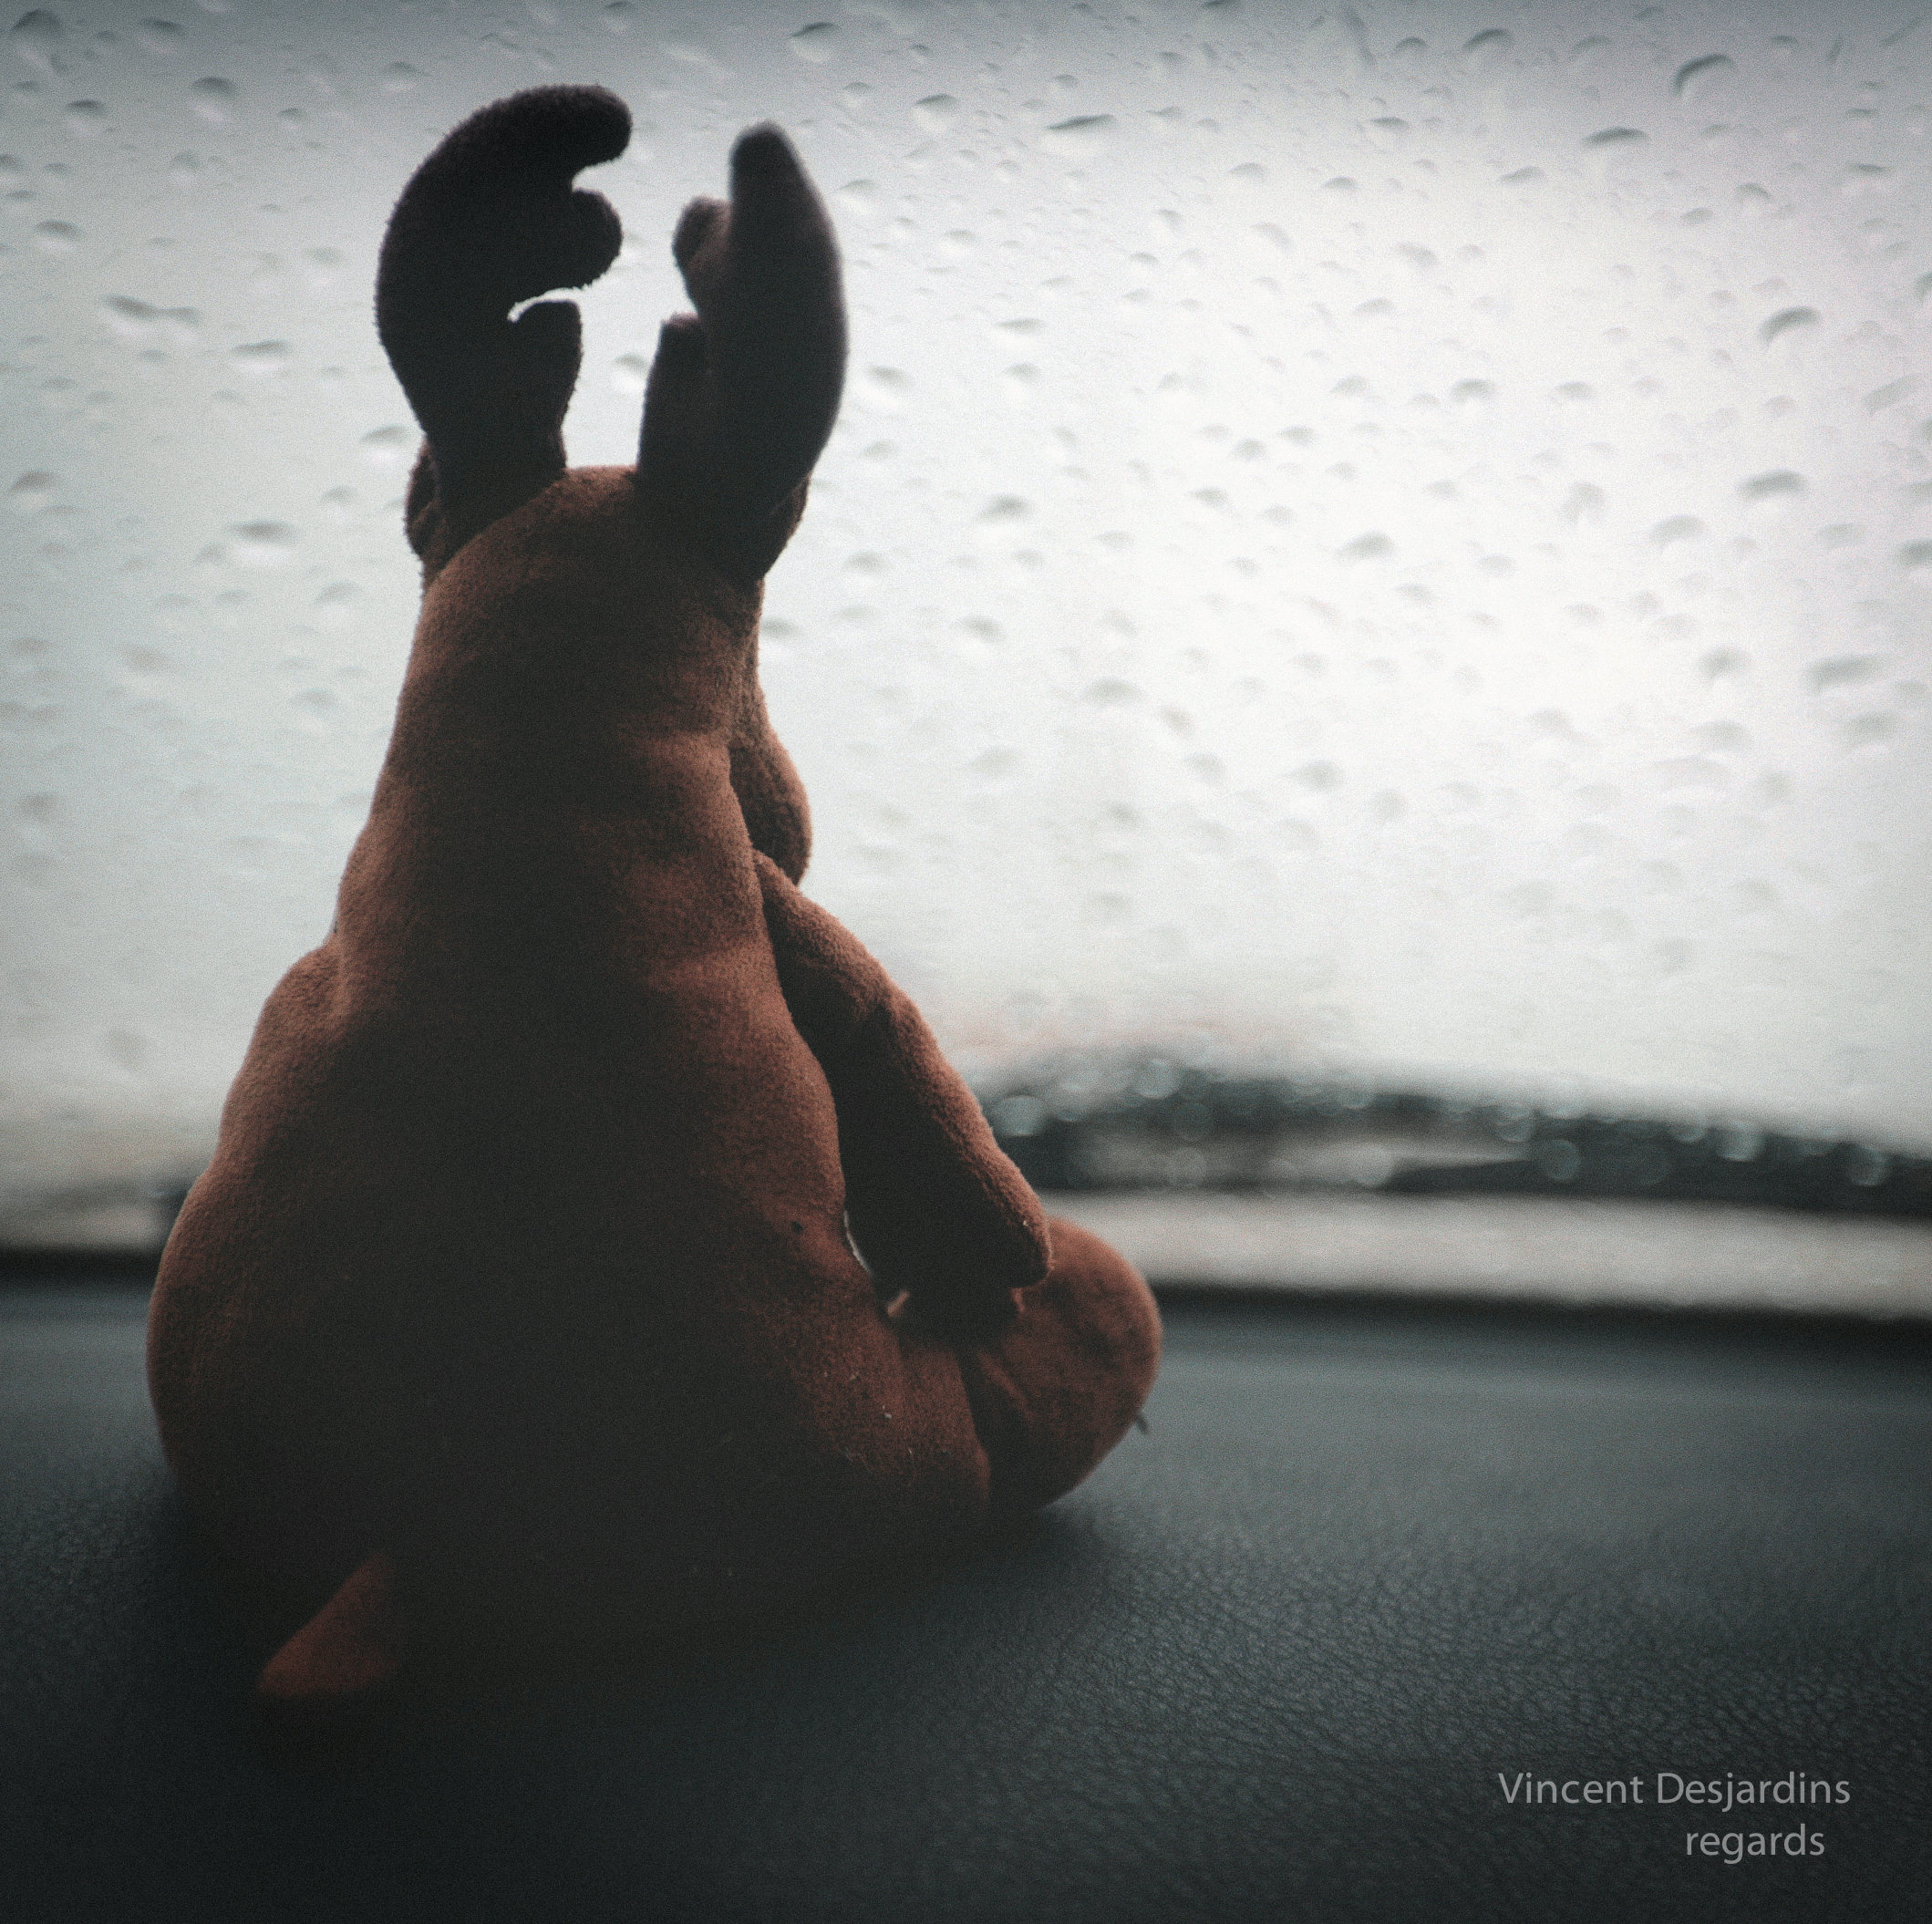
hand, person, white, photography, leg, love, finger, sitting, black, human body, photograph, plush, image, emotion, interaction, sense, human positions, human action, physical fitness